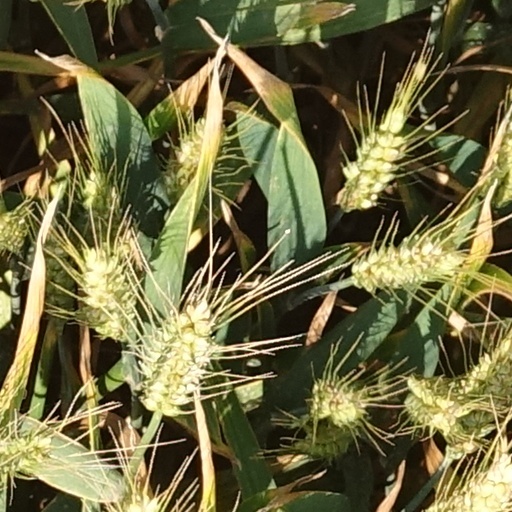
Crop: wheat